Tempeh

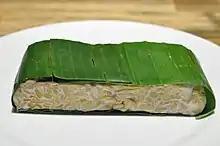
Tempeh traditionally wrapped in banana leaf

Food grade wrapping paper and perforated polyethylene bags are the most suitable materials for packaging tempeh. They have demonstrated good retention of the quality of tempeh and extension of the shelf life of tempeh for three days compared to fresh tempeh. Appropriate packaging is important as it provides optimum oxygen supply and temperature for inoculation and fermentation to occur during processing. Tempeh is a perishable food and must be wrapped and placed into the refrigerator or freezer immediately after incubation or other processing steps such as blanching. In the refrigerator or freezer, stacking of tempeh should be minimized to prevent overheating and the undesirable, gradual continuation of fermentation, both of which shorten the storage life of tempeh. Even under cold temperature, tempeh continues to respire and undergo slow decomposition from microorganisms and its natural enzymes. Therefore, tempeh should be well cooled for at least two to five hours in a cooler before it undergoes further packaging. Tempeh packaged in perforated polyethylene bags is usually repacked inside another labeled, non-perforated bag for distribution, sale and easier labeling. If the tempeh is packaged in only one perforated bag, the label must be directly attached to the perforated surface with the use of government food contact approved adhesive. It is then bulk packed in cartons and returned to the refrigerator or freezer to await shipment.